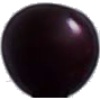
Label: Cherry Wax Black 1